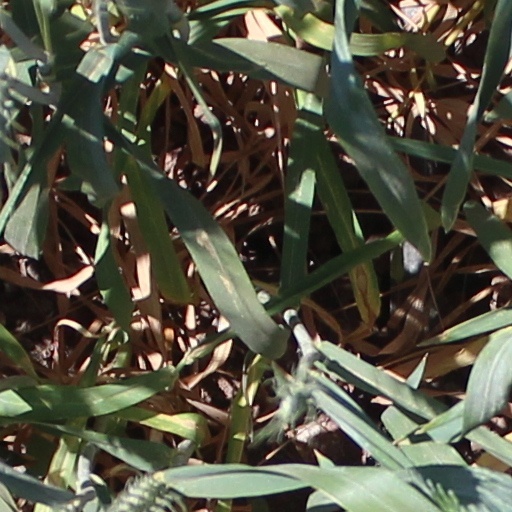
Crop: wheat